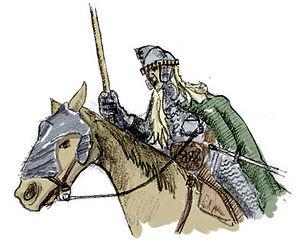
Le Seigneur des anneaux est un roman en trois volumes de J. R. R. Tolkien paru en 1954 et 1955.
Le Rohan est un royaume fictif de la Terre du Milieu dans le légendaire de l'écrivain britannique J. R. R. Tolkien, apparaissant notamment dans Le Seigneur des anneaux. Situé au nord du Gondor, dont il est le principal allié, c'est le royaume des cavaliers Rohirrim.
Le Seigneur des anneaux : Le Retour du roi est un film américano-néo-zélandais réalisé par Peter Jackson, sorti en 2003. Adapté du livre Le Retour du roi de J. R. R. Tolkien, il incorpore également des événements du livre précédent, Les Deux Tours. C'est le troisième volet de la trilogie Le Seigneur des anneaux, après La Communauté de l'anneau et Les Deux Tours.